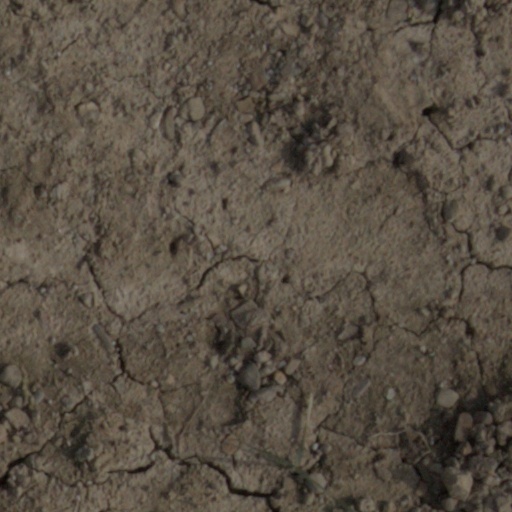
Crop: wheat